Tripneustes ventricosus

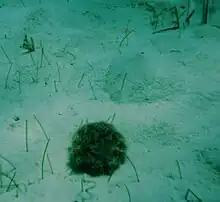
Large specimen next to a shrimp mound, Grahams Harbor, San Salvador Island, Bahamas

The West Indian sea egg feeds on algae but tends to avoid the crustose, highly calcified coralline algae.